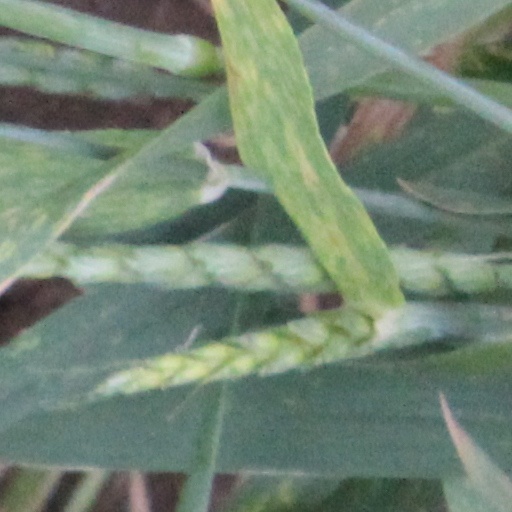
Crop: wheat